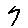
Label: 7